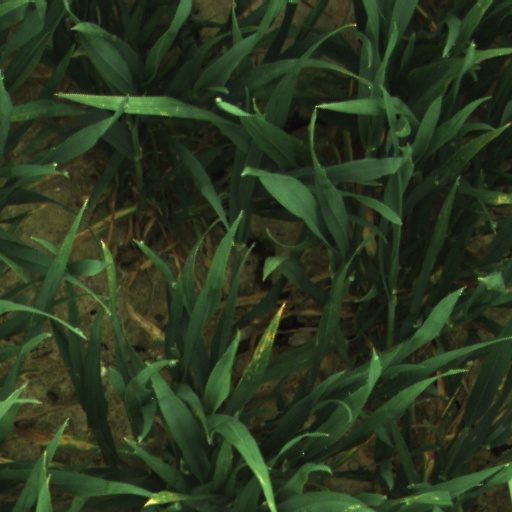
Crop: wheat